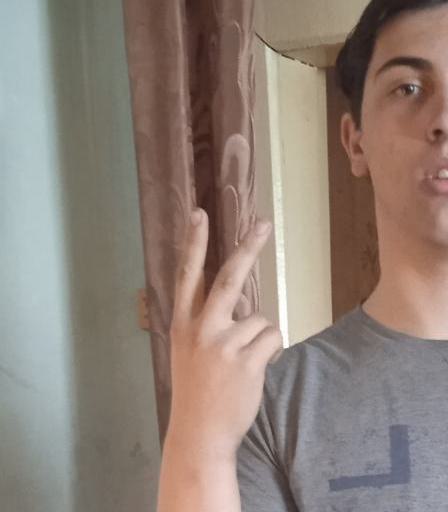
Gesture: peace_inverted